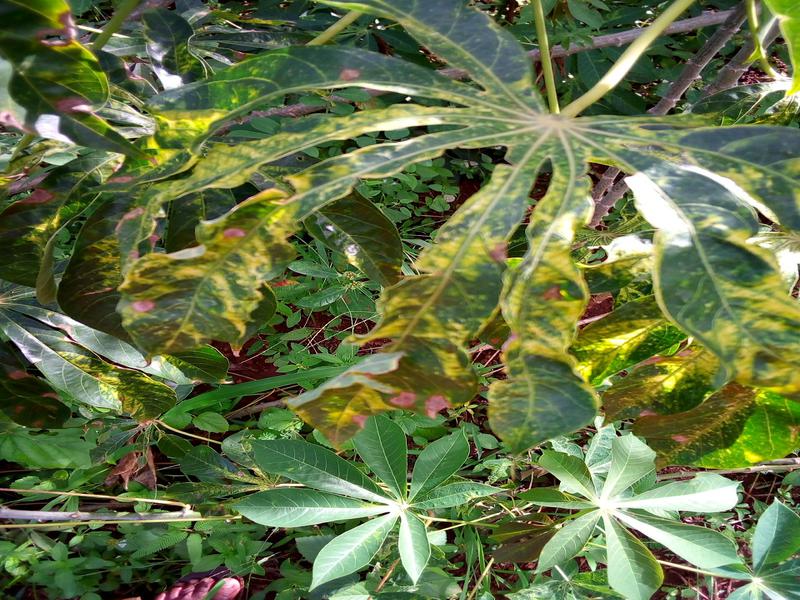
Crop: cassava
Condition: healthy